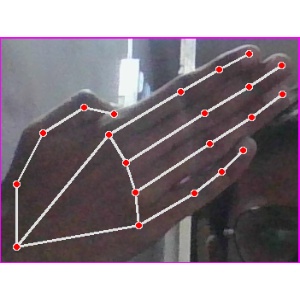
अक्षर: घ